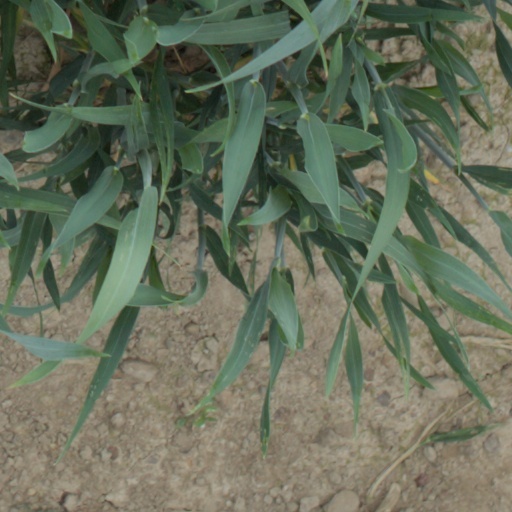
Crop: wheat